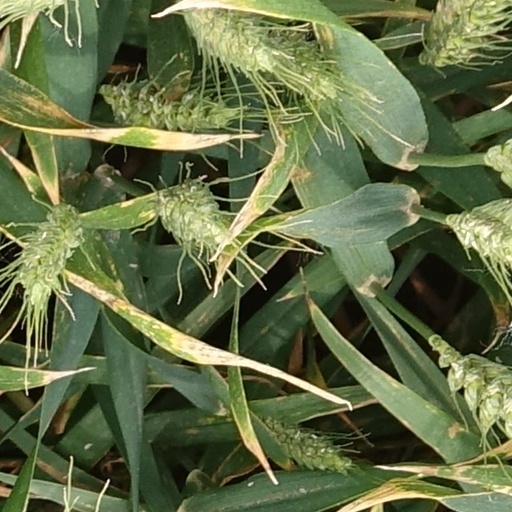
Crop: wheat